Loudness (band)

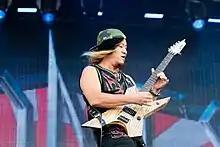
Sole constant member Takasaki reunited the original lineup of the band in 2001.

In the new Loudness studio albums, the band tries again the fusion of different musical influences with the melodic metal sound of the band from the 1980s, adopting very different styles of composition. The result is often a rather heterogeneous collection of songs, going from classic heavy metal sound to speed metal, thrash metal and grunge, with ethnic and even hip hop influences. The band's popularity remains very high in Japan, where they continued touring every year. Loudness even tried a new approach to the international market, with the reissue of the albums "RockShocks" and "Racing" in English language and an international tour that brought the band back to the US, as documented in the DVD "Loudness in America '06".